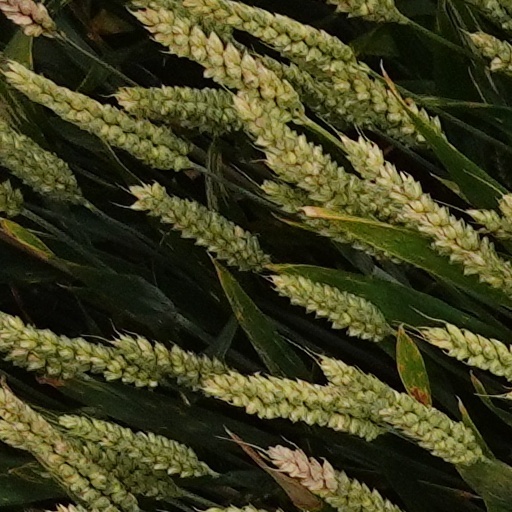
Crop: wheat